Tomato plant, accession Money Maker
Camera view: vertical (180 deg); turntable rotation: 240 degrees
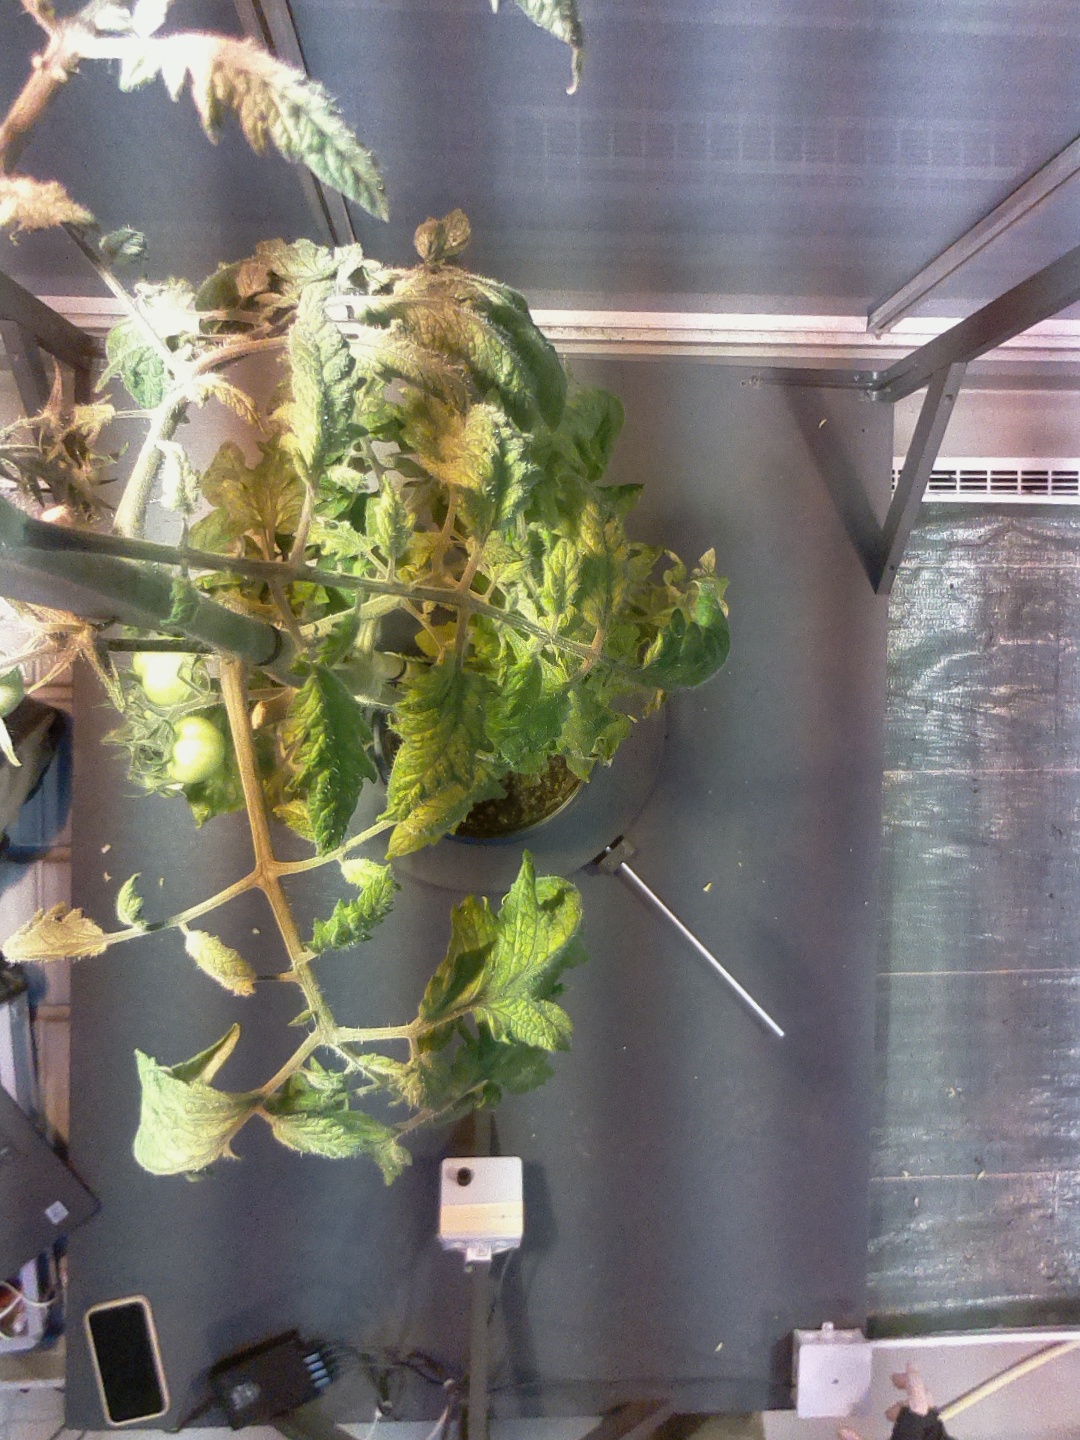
BBCH growth stage 76: 60%-70% of final fruit size